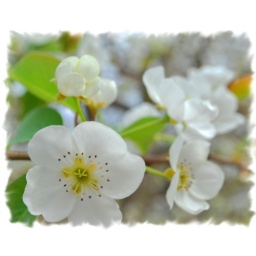
New spring flowers on one of the pear trees here in the yard.